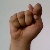
The image shows a hand gesture representing the letter 'T' in Indian Sign Language.